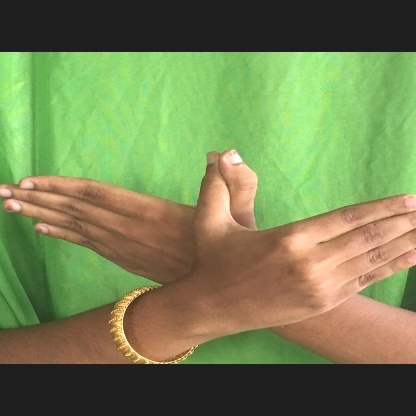
Mudra: Garuda